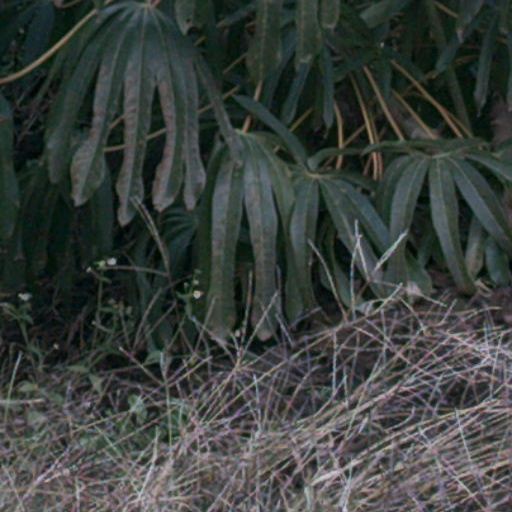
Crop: cassava